History of the United States (1776–1789)

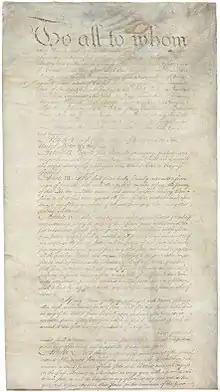
Preamble through Article V of the Articles of Confederation

The task of organizing the Continental Army fell to General Washington, and the Second Continental Congress oversaw military action through war boards. At the onset of the war, the army had little equipment or formal training. Washington assigned Prussian Baron Friedrich Wilhelm von Steuben to train the army, and the baron's military experience produced a strong military for the United States. To supply the army, Washington pressured Congress for additional supplies, but funding from each state was not compulsory and there was never a sufficient amount.